Traffic congestion

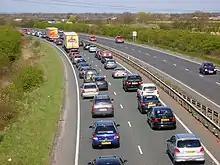
Congestion on A64 road heading towards to York

Since the 70s, the traffic on the streets of Athens has increased dramatically, with the existing road network unable to serve the ever-increasing demand. In addition, it has also caused an environmental burden, such as the photochemical smog. To deal with it, the Daktylios has been enforced.